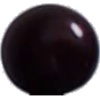
Label: Cherry Wax Black 1